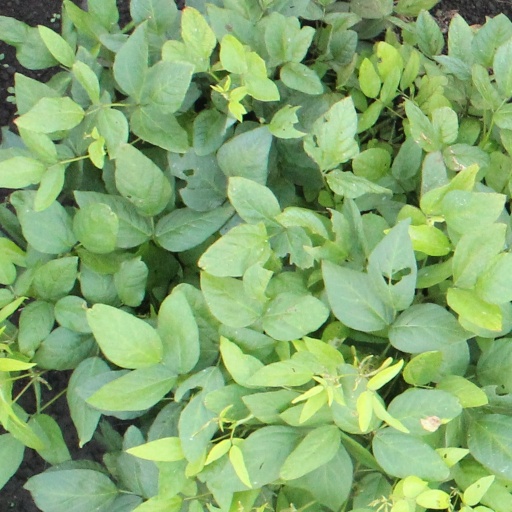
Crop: soybean